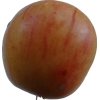
Label: Apple 14